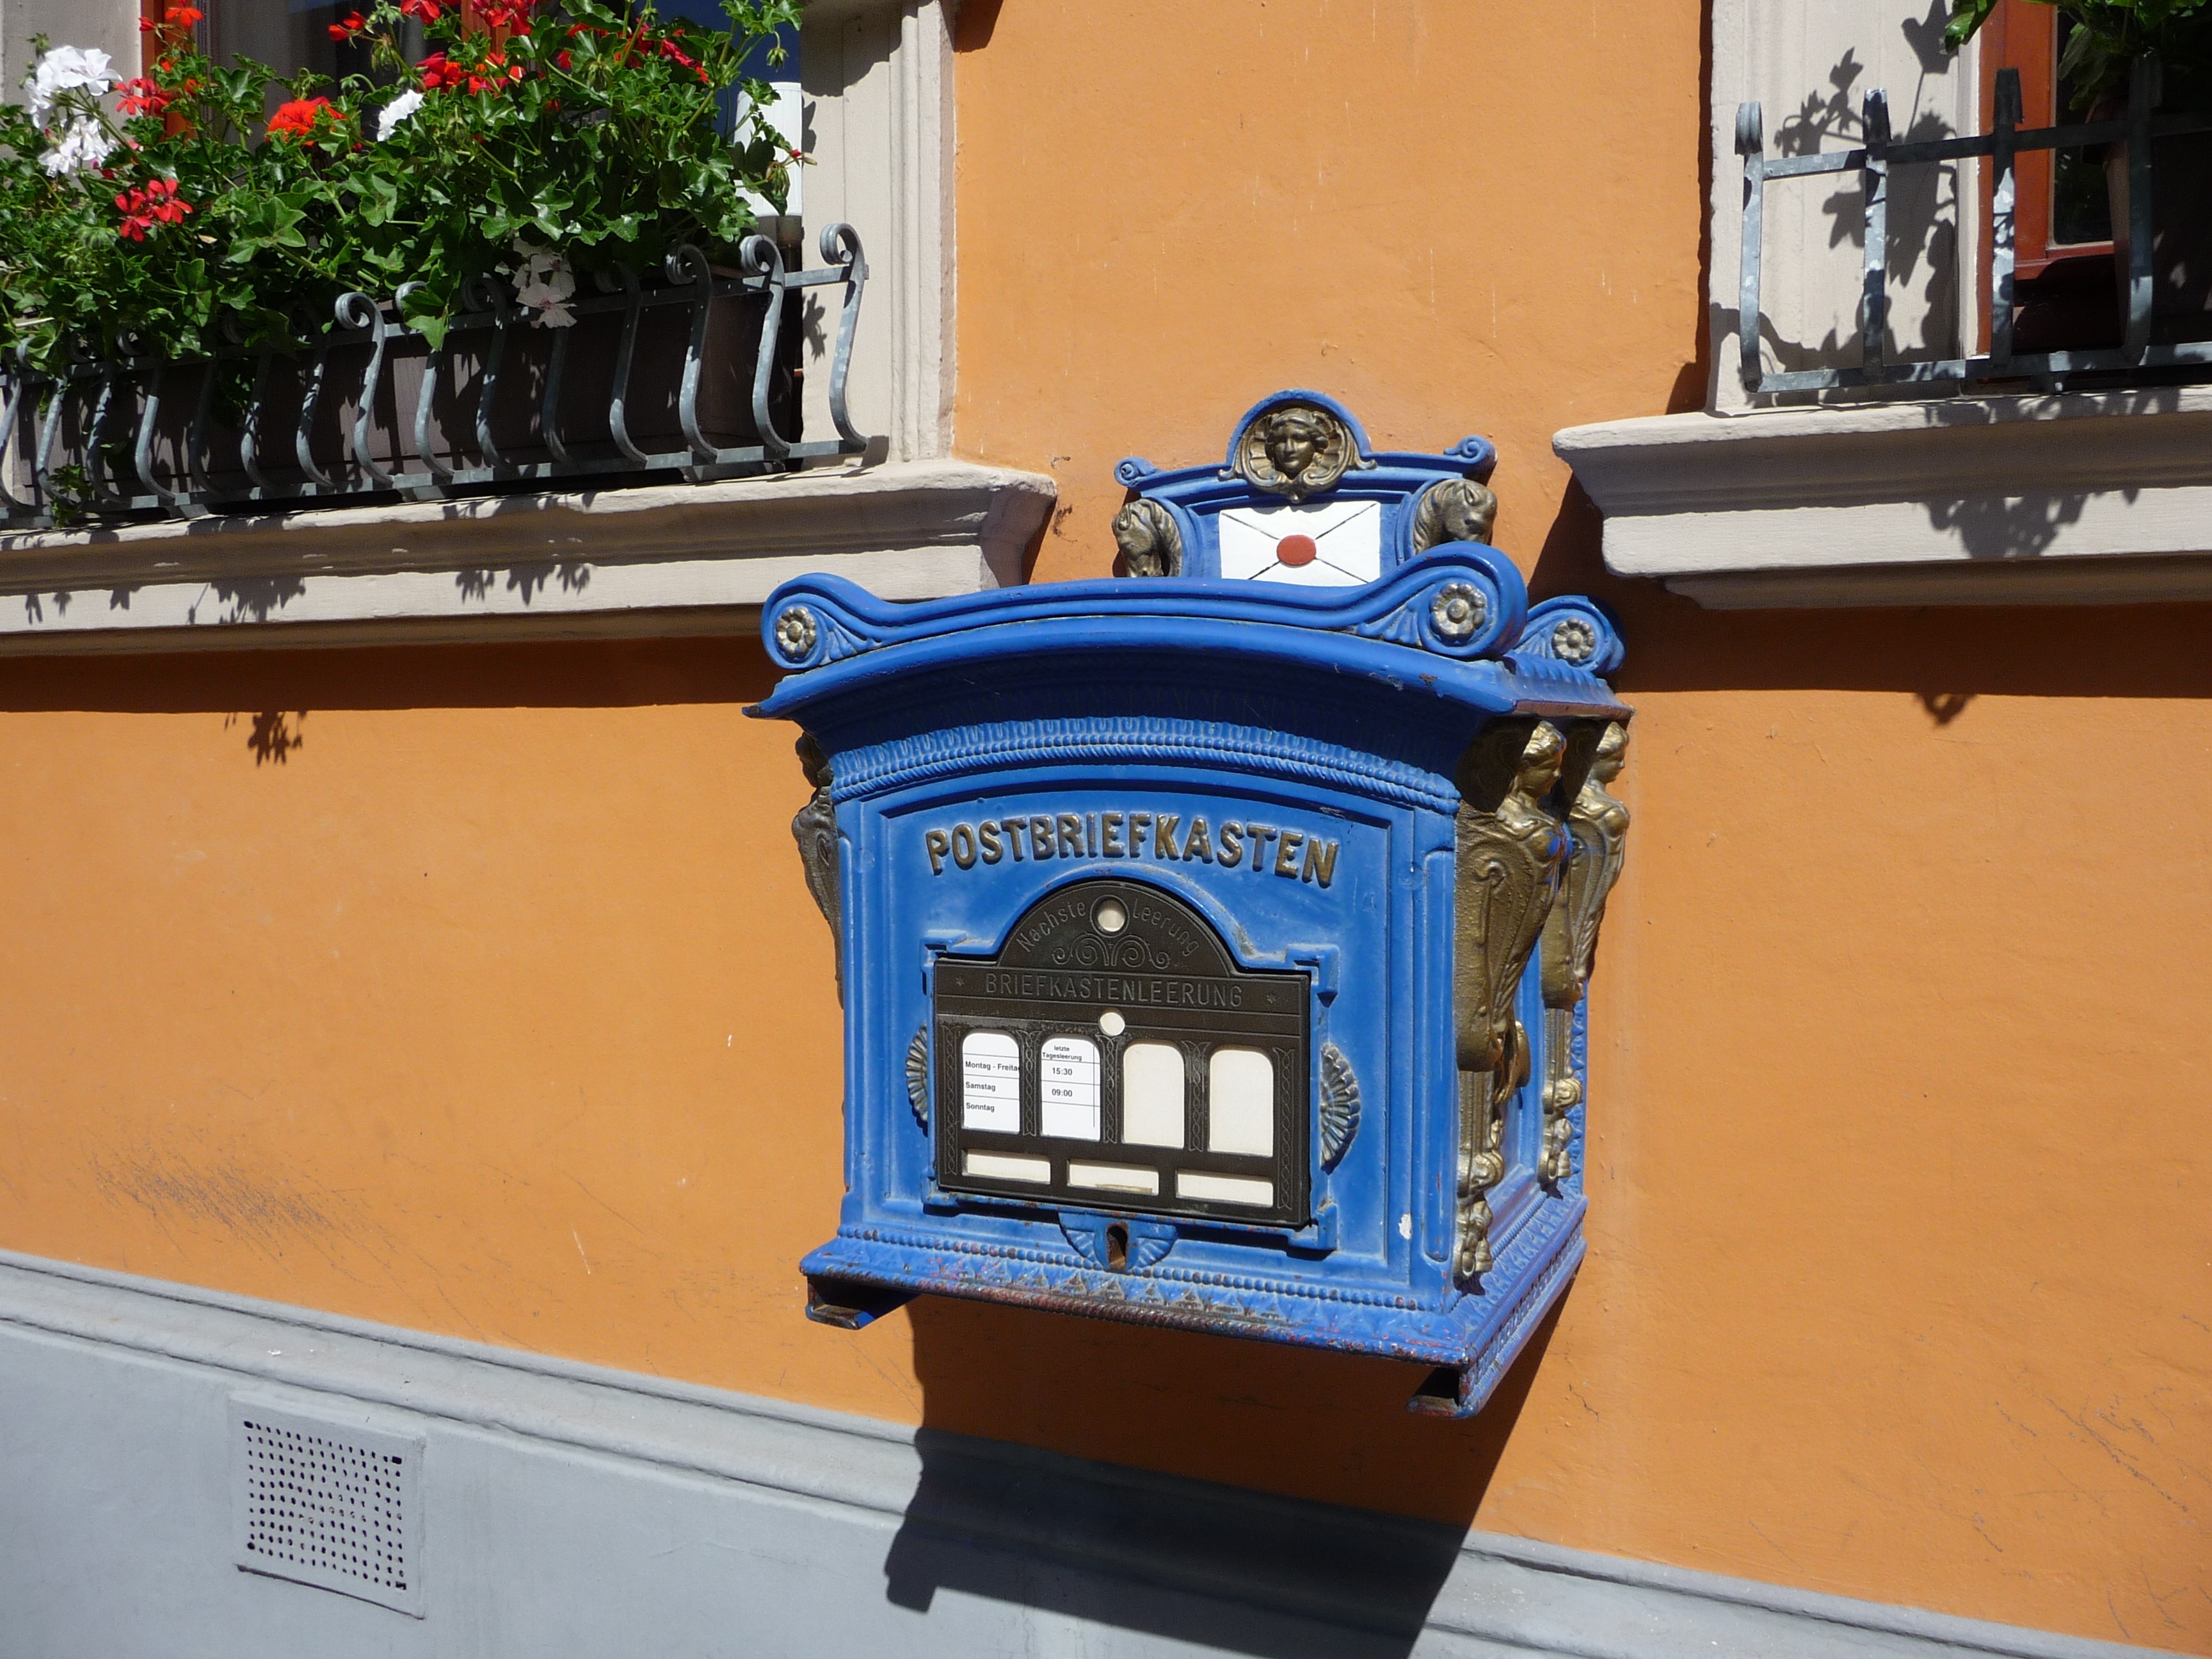
vehicle, metal, blue, mailbox, historically, mecklenburg western pomerania